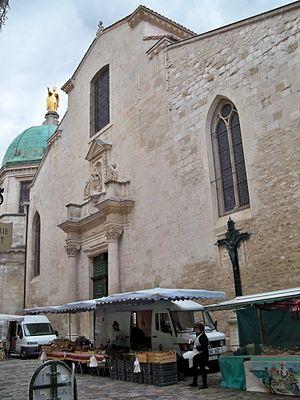
Facade de la cathédrale Sainte Anne à Apt, Vaucluse, France